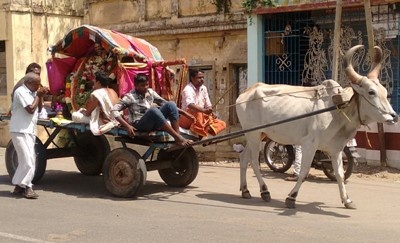
Thanjavurnavaneethasevai
தஞ்சாவூர்நவநீதசேவை